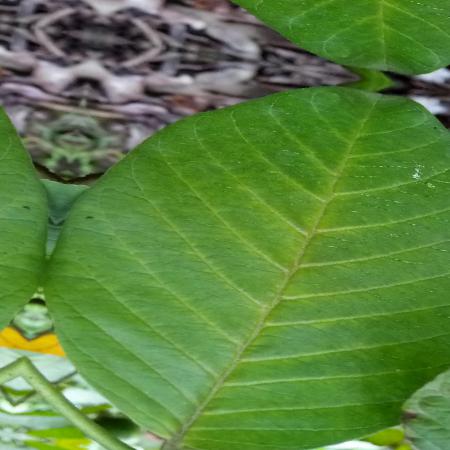
Label: Disease Free